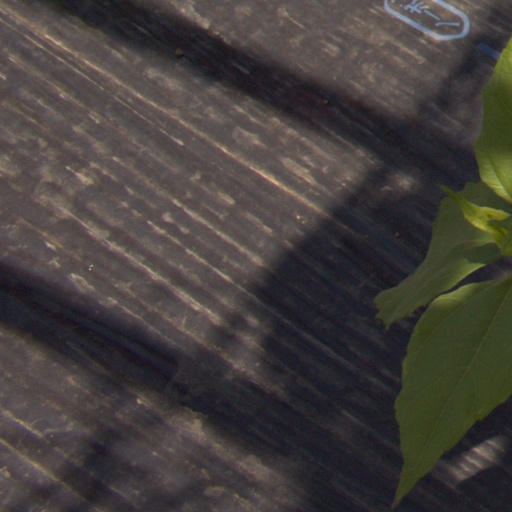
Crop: Jerusalem artichoke